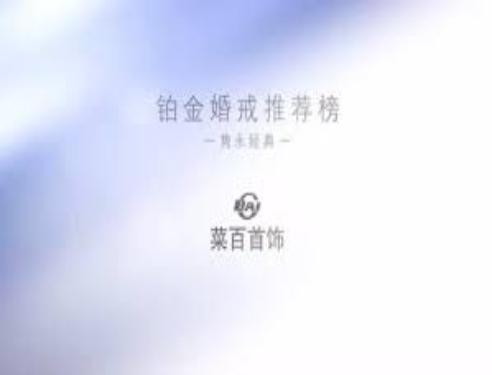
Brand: CaiBai
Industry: Clothes